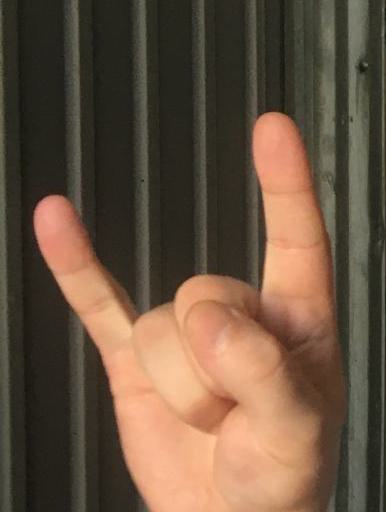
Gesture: rock